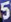
Number: 5